Jan Ziarnko

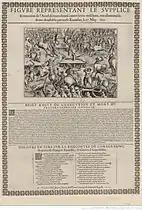
The Death of Ravaillac

Ziarnko spent most of his adult years in Paris, between 1605 and 1629, where the vast majority of his known works were created. These comprise around thirty-five individual prints as well as three extensive print series. Around seventy-five prints made after drawings by Ziarnko also exist. He designed bookplates and images for wall almanacs in addition to depicting aerial views and portraits, as well as historical and contemporary events.